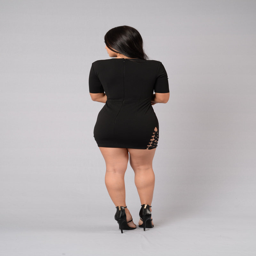
behind the music dress - black